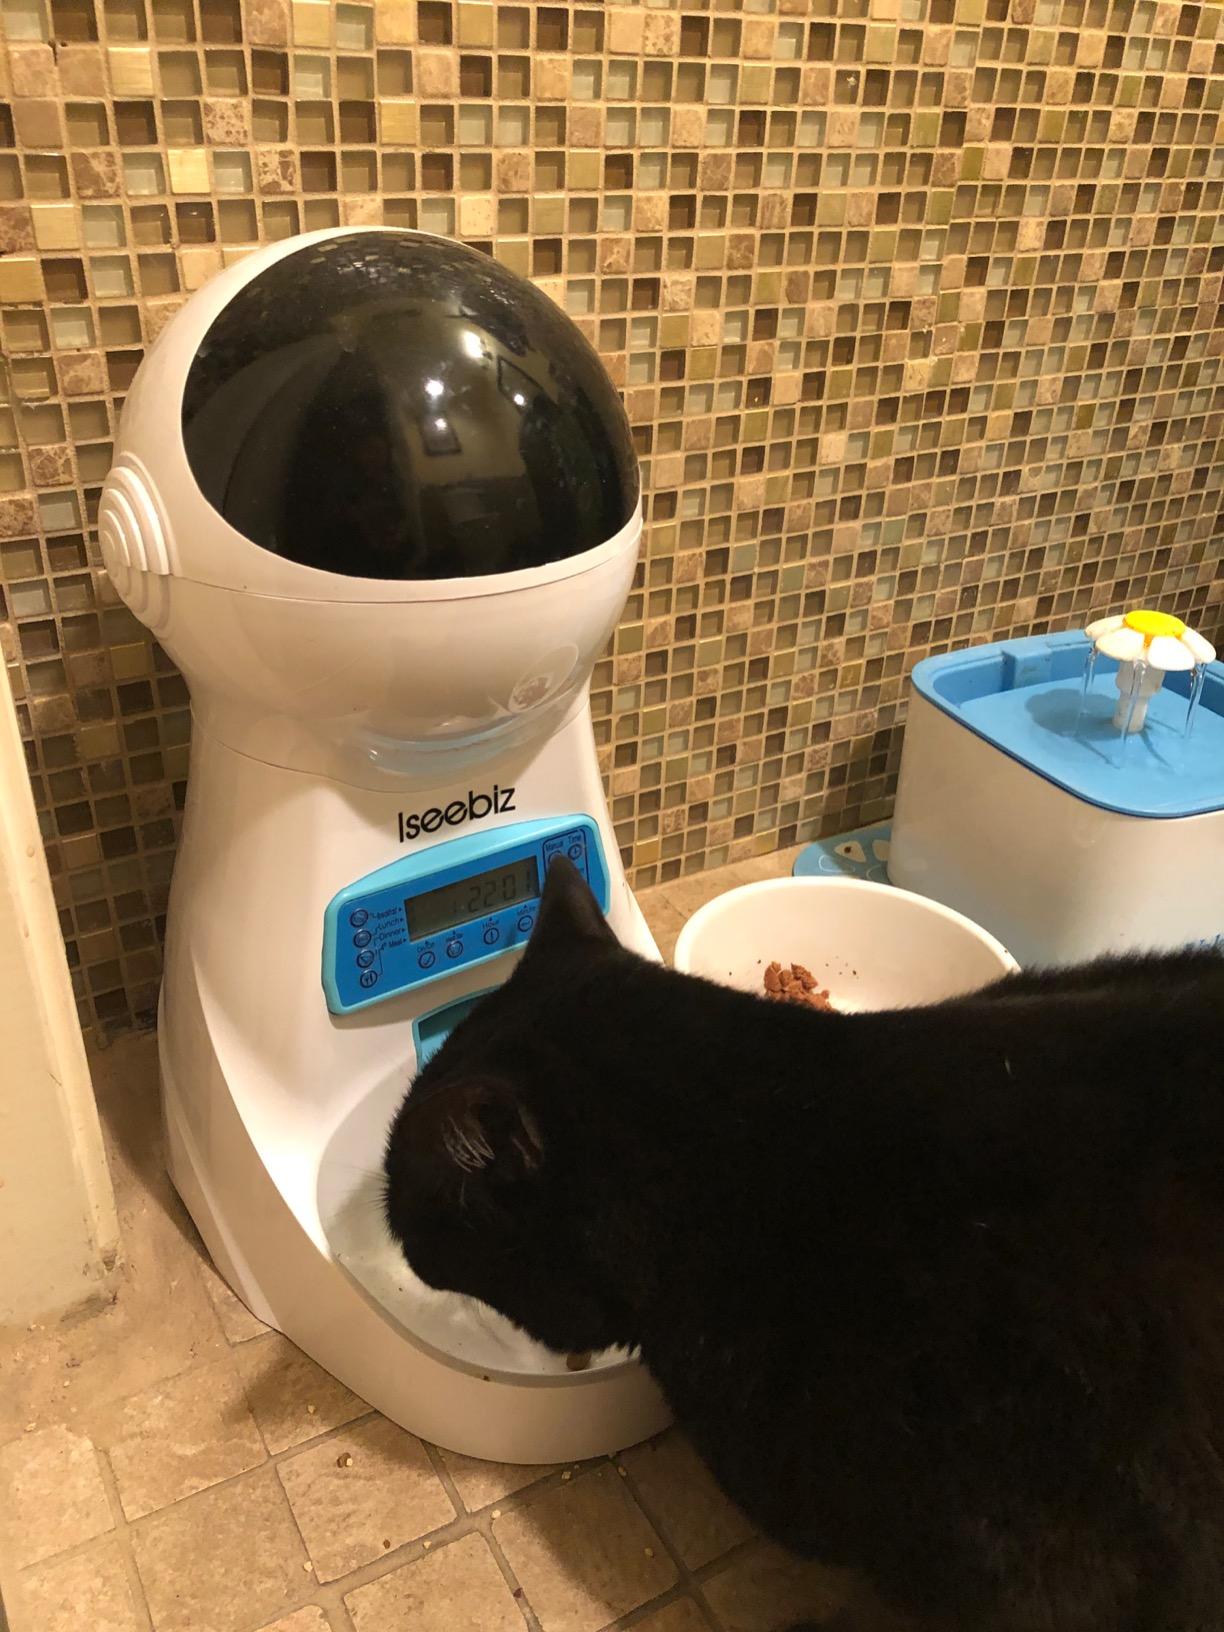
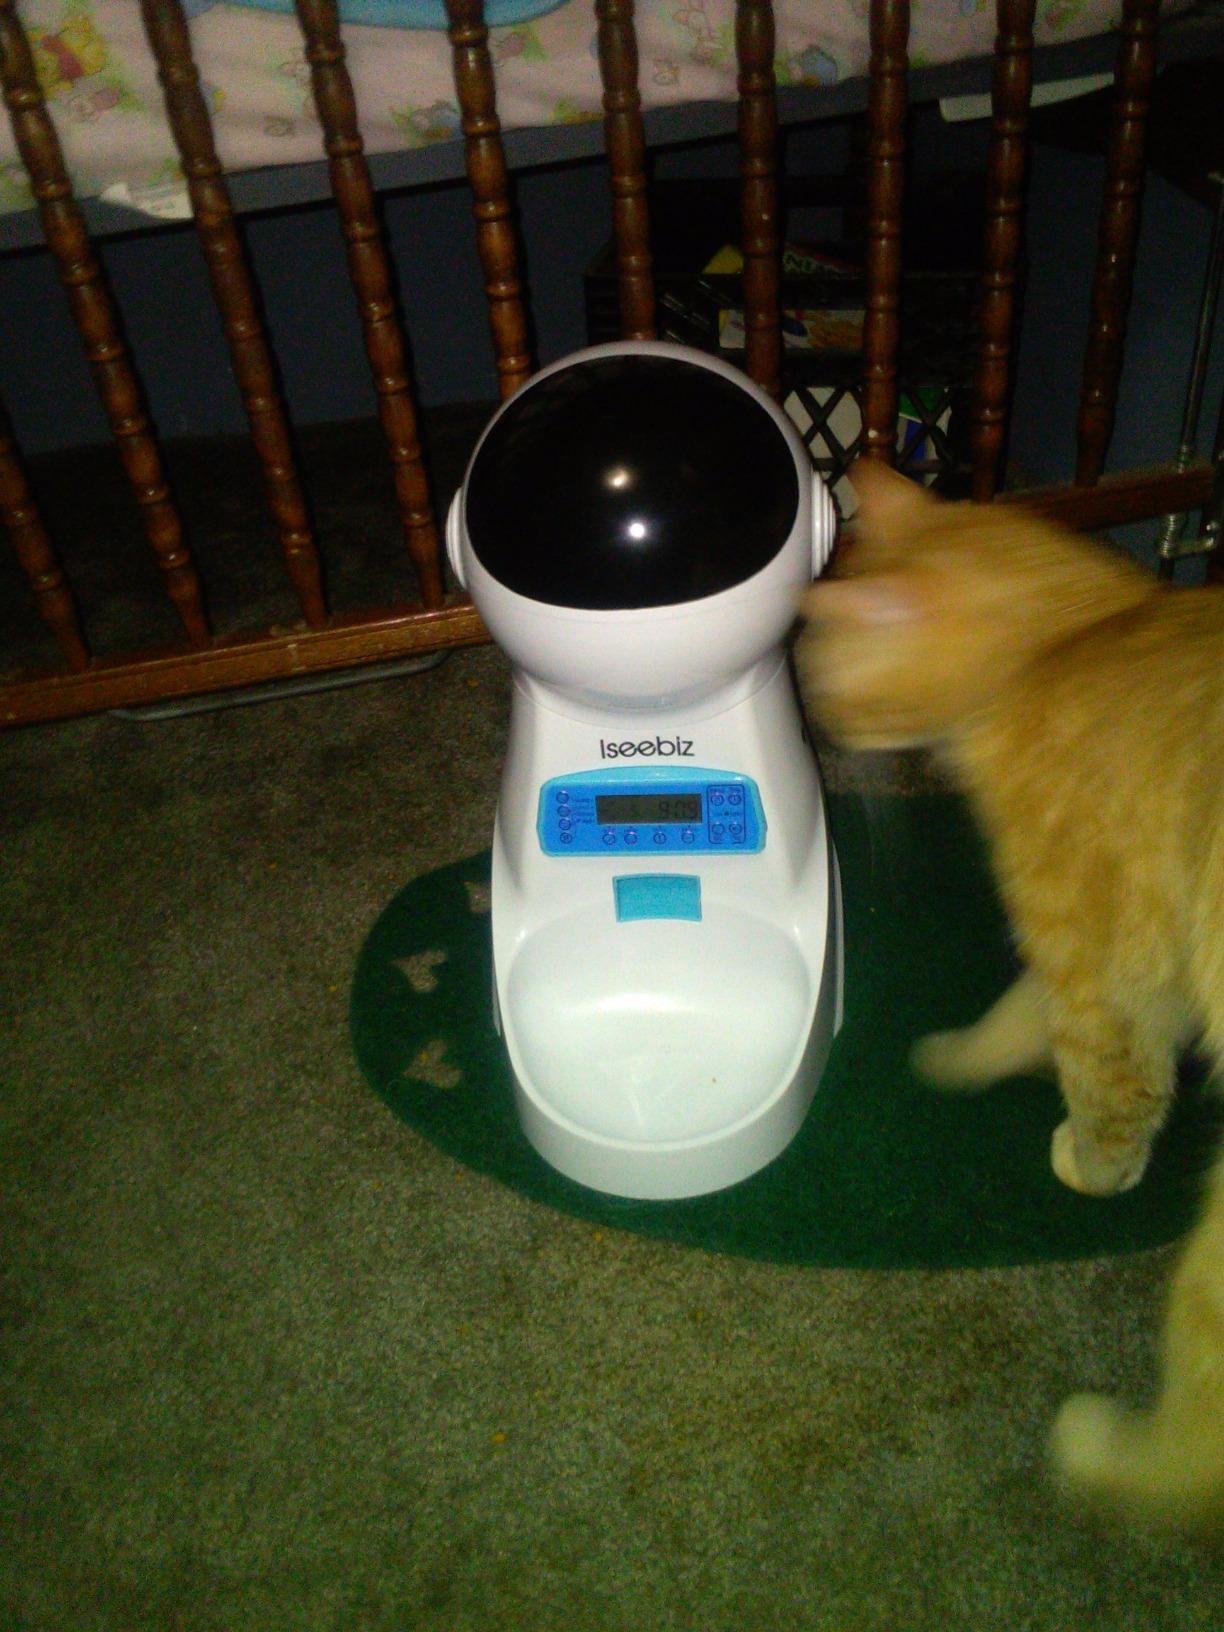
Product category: items_feeder
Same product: yes